Korean Buddhism

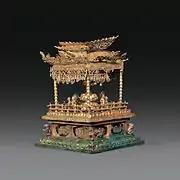
Reliquary from Kamŭnsa temple site, now in the National Museum of Korea.

Buddhism did not enter the kingdom of Silla until the 5th century. The common people were first attracted to Buddhism here, but there was resistance among the aristocrats. In 527, however, a prominent court official named Ichadon presented himself to King Beopheung of Silla and announced he had become Buddhist. The king had him beheaded, but when the executioner cut off his head, it is said that milk poured out instead of blood. Paintings of this are in the temple at Haeinsa and a stone monument honoring his martyrdom is in the Gyeongju National Museum.